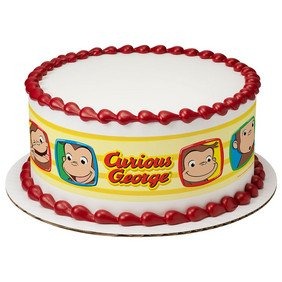
Item Name: Curious George Edible Designer Cake Border Print
Bullet Point 1: Easy to apply
Bullet Point 2: instructions included
Product Description: one sheet will fit an 8" round cake
Value: 1.0
Unit: Count

Price: 13.99